Peter Fretchville

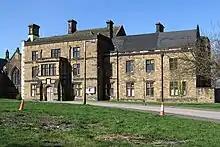
Staveley Hall, built by Sir Peter Fretchville in 1604

1604 heraldic shield above the front door of Staveley Hall, showing the arms of the father of Sir Peter Fretchville (d.1634) (" Azure, a bend between six escallops argent"), impaling Kay (for his second wife Margaret Kaye, daughter of Arthur Kaye of Woodsome, Yorkshire) "Argent, two bendlets sable" (painted incorrectly here as "Or, two bendlets azure")